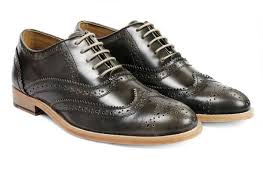
Label: Brogue